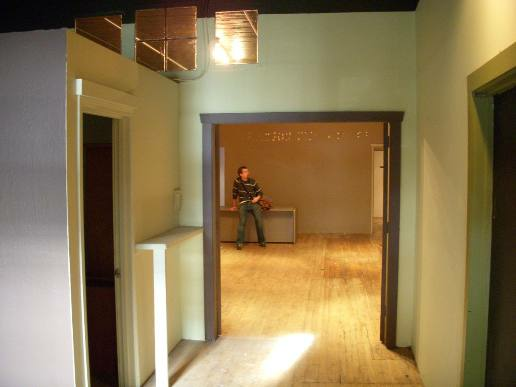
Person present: No